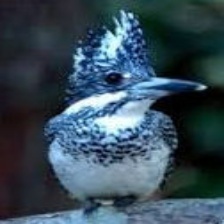
Species: CRESTED KINGFISHER
Scientific name: MEGACERYLE LUGUBRIS